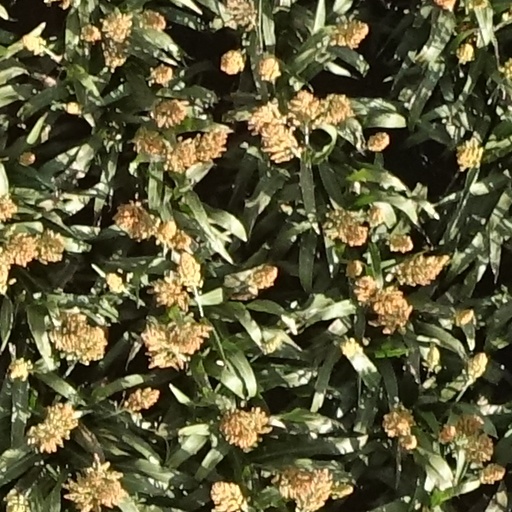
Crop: sorghum